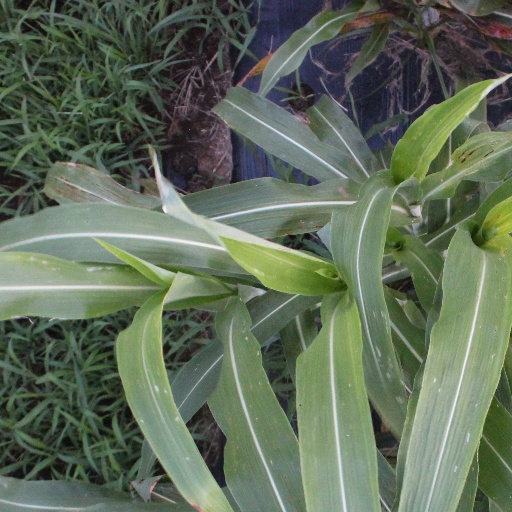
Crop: sorghum